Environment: real
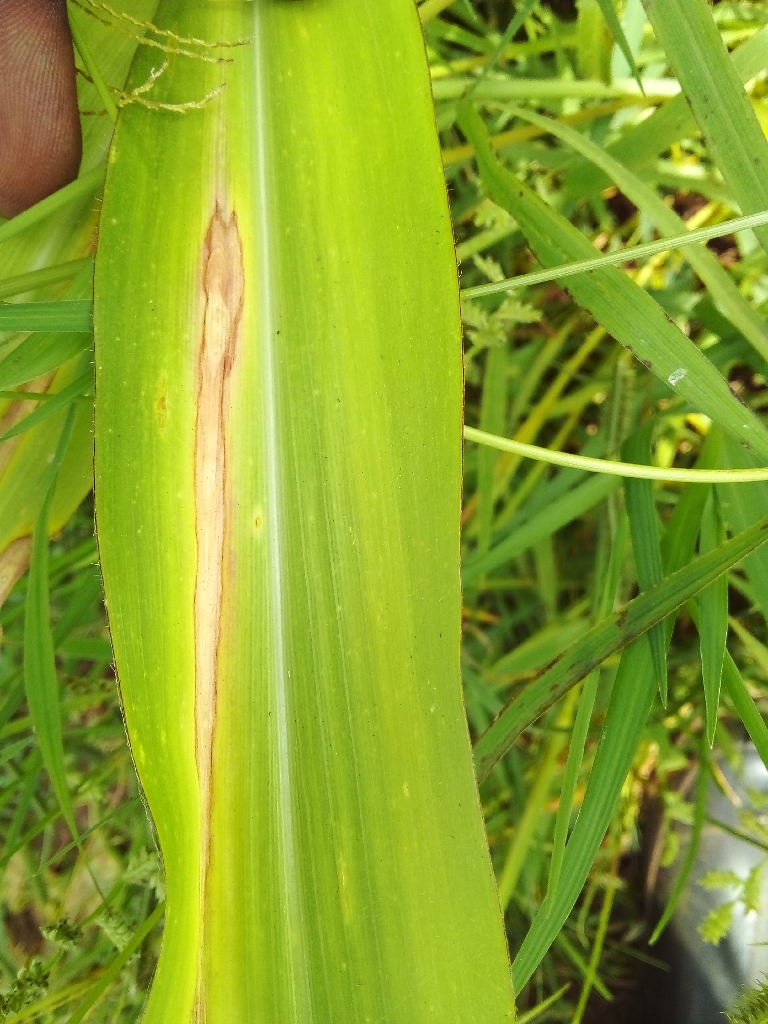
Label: northern_corn_leaf_blight